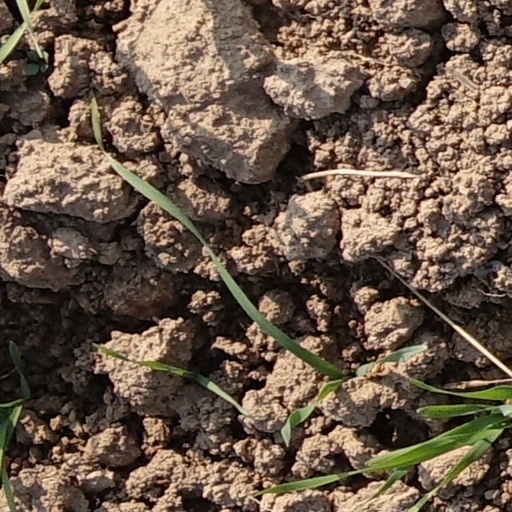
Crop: wheat